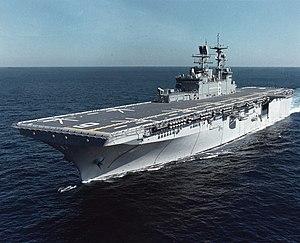
Le USS Bonhomme Richard (LHD-6) est un Landing Helicopter Dock de classe Wasp de l'US Navy. Le principal rôle de ce navire est d'appuyer une force de débarquement de Marines. Il est le troisième navire à porter ce nom dans cette marine, en l'honneur de la frégate éponyme de John Paul Jones, elle-même nommée en l'honneur de Benjamin Franklin. Ce navire fut construit par le chantier naval Ingalls de Pascagoula, dans le Mississippi.